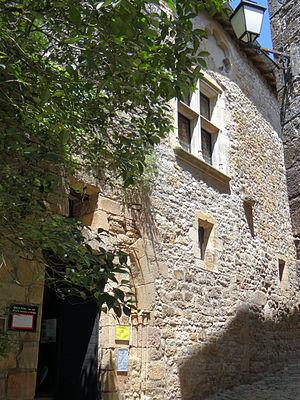
Bruniquel - Maison Payrol
Cet article recense les monuments historiques de Tarn-et-Garonne, en France.